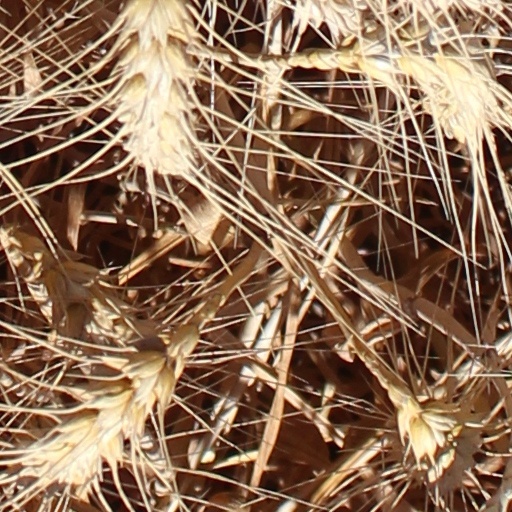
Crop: wheat